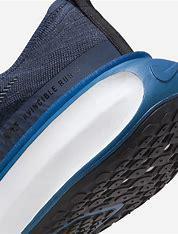
Brand: Nike
Model: Invincible 3